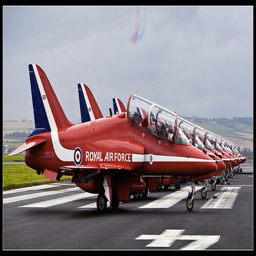
a line up of red military planes for the royal air force
A row of red jets that read "Royal Air Force."
Many red fighter jets are parked near each other.
Air force planes that are sitting on the tarmac.
many jets lined up in a row on a run way